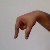
The image shows a hand gesture representing the letter 'Q' in Indian Sign Language.